Justin Verlander

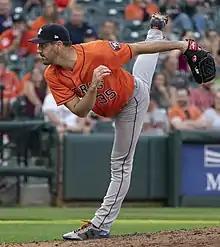

On May 8, Verlander recorded his 1,981st strikeout in his Tiger career, surpassing Jack Morris for second place on the list of all-time Tiger strikeout leaders. He only trails Mickey Lolich who had 2,679 strikeouts as a Tiger. On May 18, Verlander fanned Eddie Rosario of the Twins for his 2,000th career strikeout, becoming just the second Tigers pitcher to reach the milestone following Lolich. Verlander went into the 2016 All-Star break with an 8–6 record, 4.07 ERA, 1.13 WHIP, and 120 strikeouts in innings (9.2 K/9).